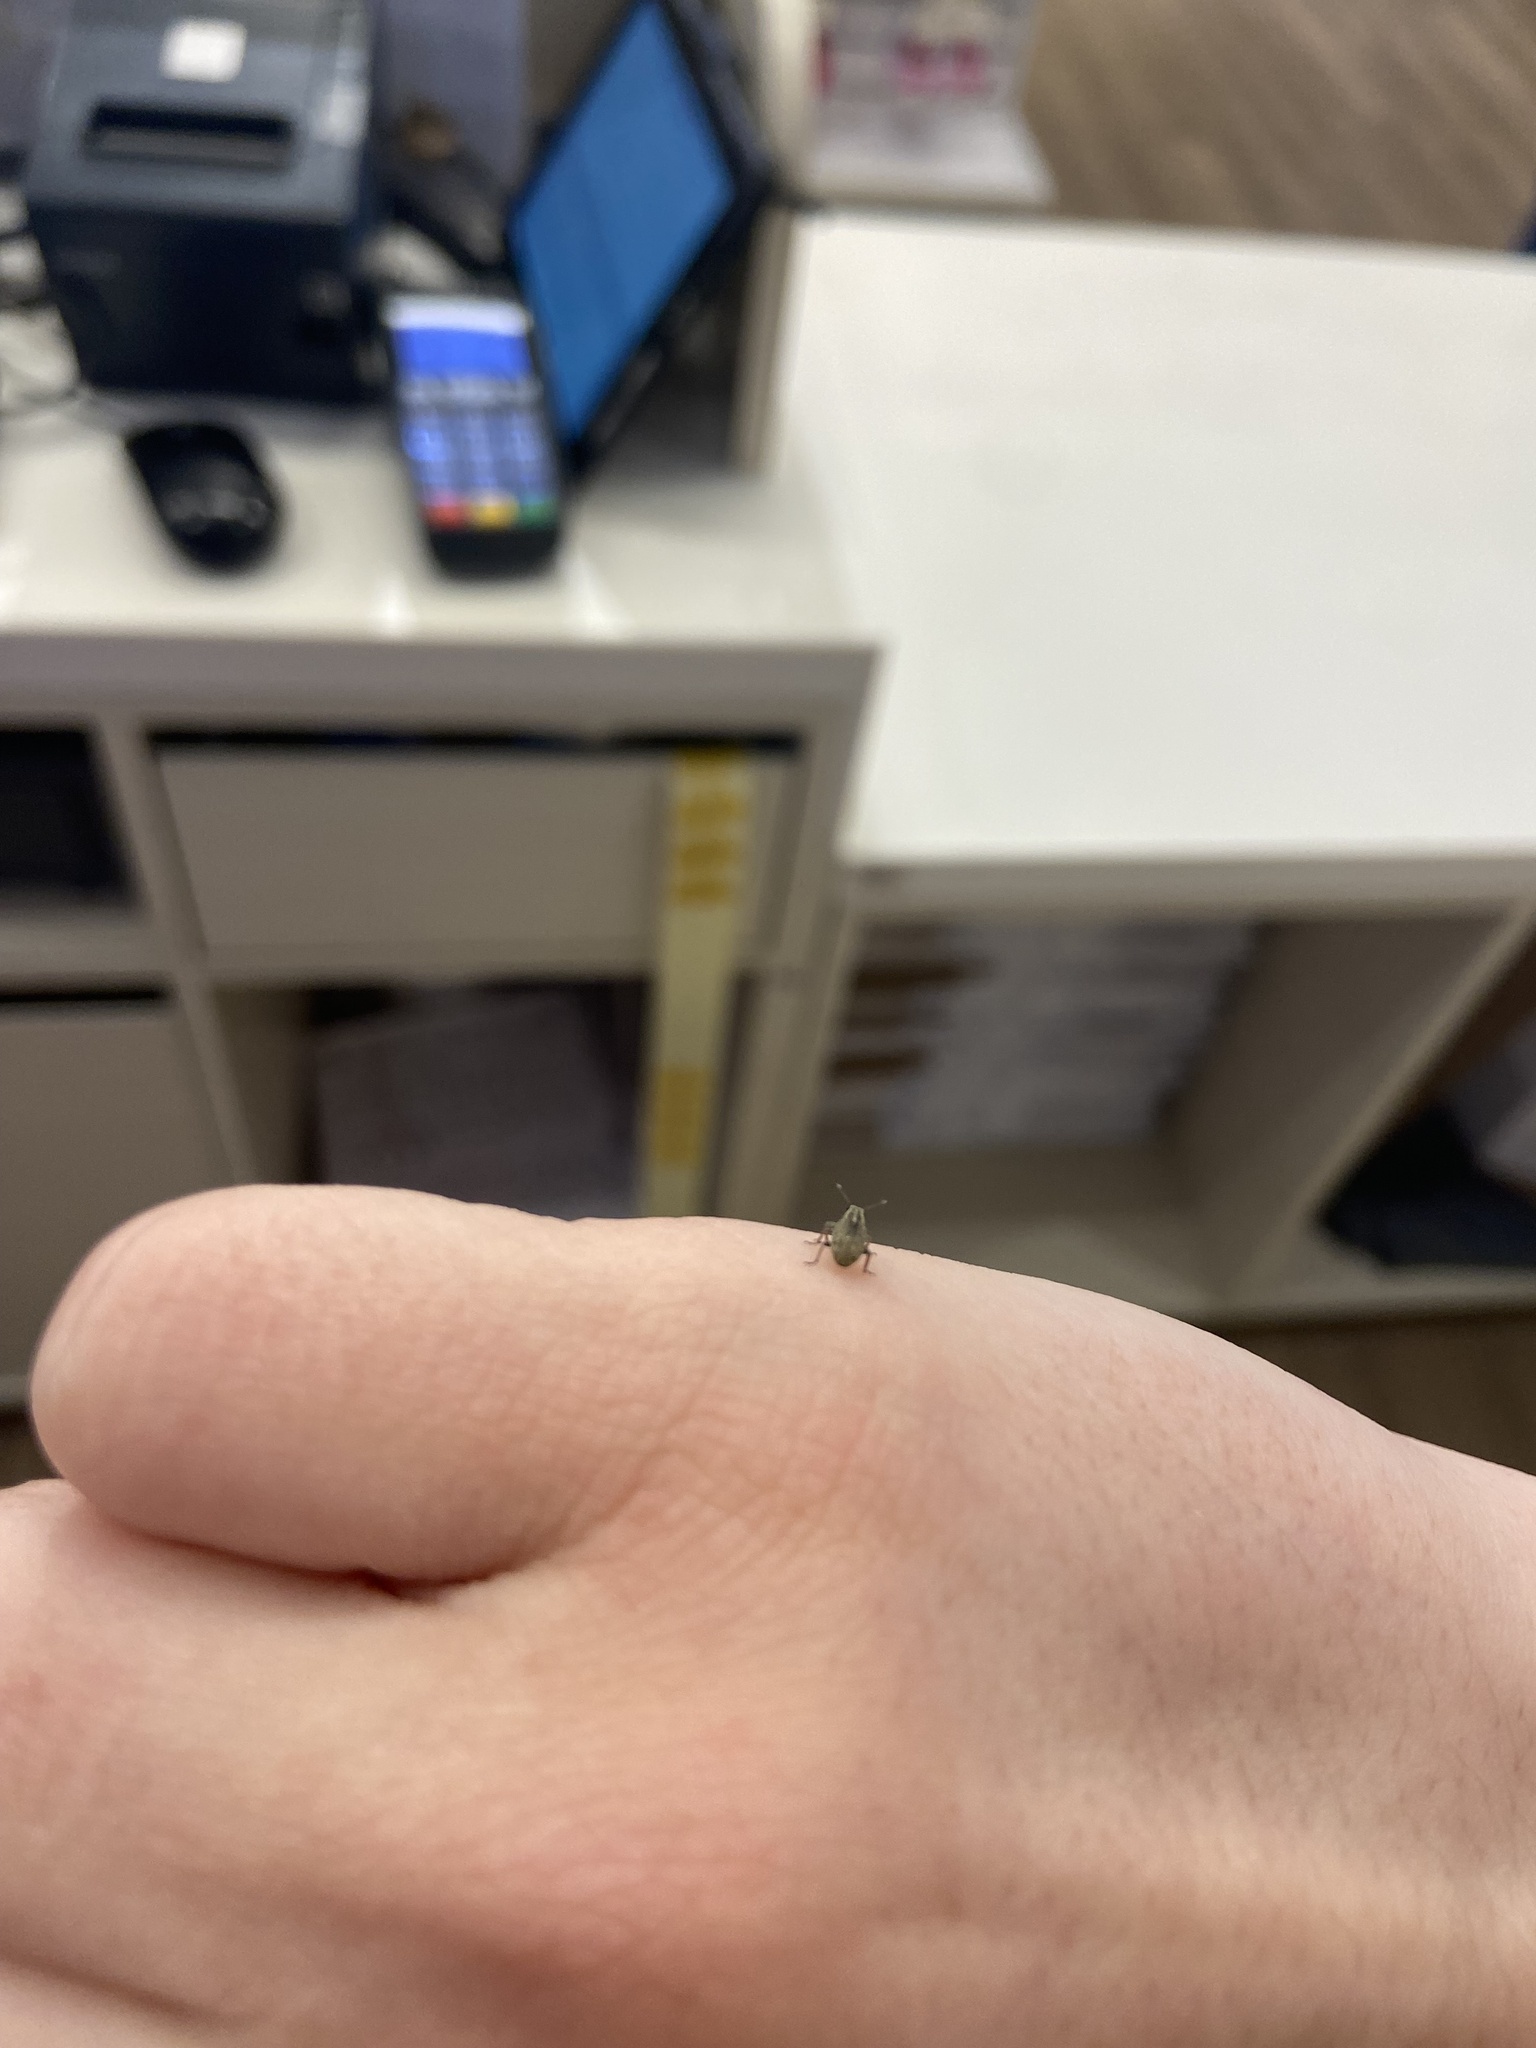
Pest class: pea_leaf_weevil